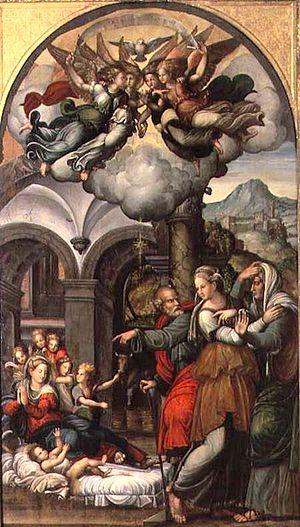
Pellegrino Aretusi ou Pellegrino Munari ou Pellegrino da Modena est un peintre italien de la haute Renaissance.